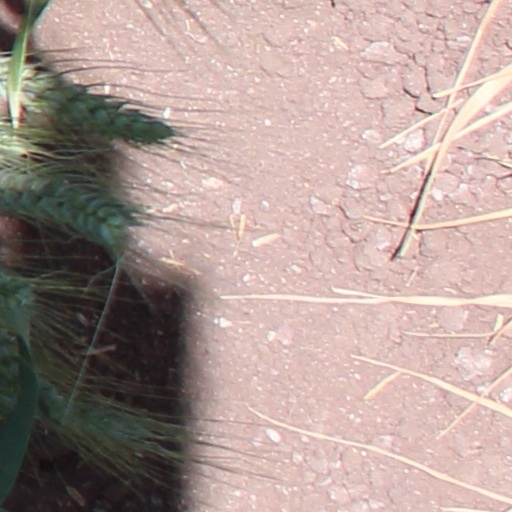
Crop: wheat